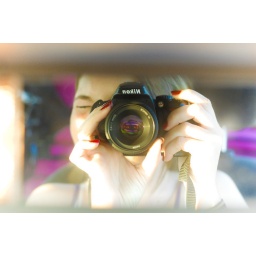
took this in the mirror in the car on a road trip from california to oregon